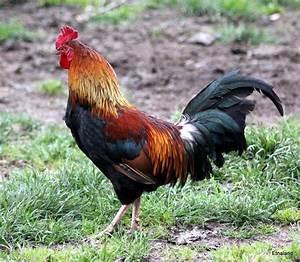
chicken